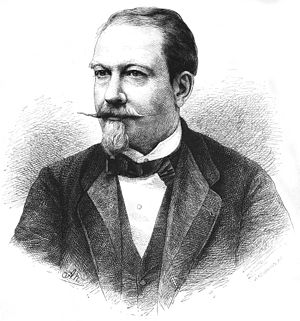
Adolphe van Soust de Borckenfeldt
Adolphe Ferdinand Joseph van Soust de Borckenfeldt var en belgisk kunsthistoriker og digter.